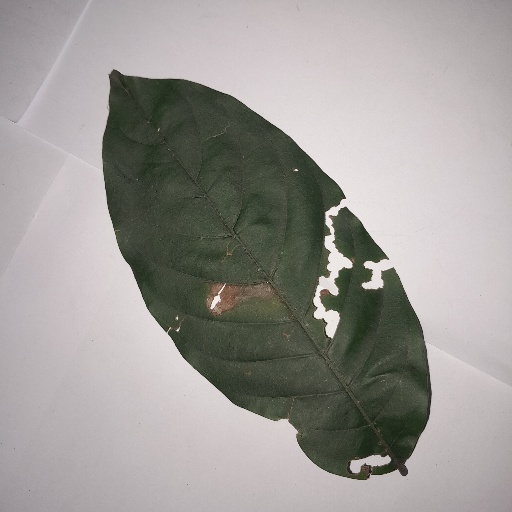
Species: HariTaki
Leaf condition: Bacterial Spot